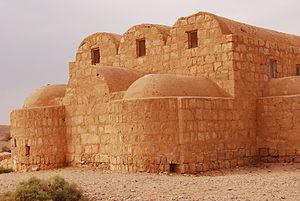
Qasr Amra